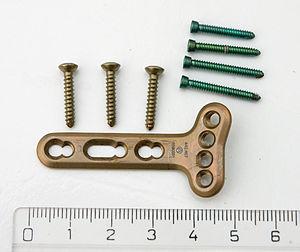
Le titane est l'élément chimique de numéro atomique 22, de symbole Ti. La variante titanium, bien qu'attestée en français depuis 1872, est considérée comme un anglicisme incorrect.